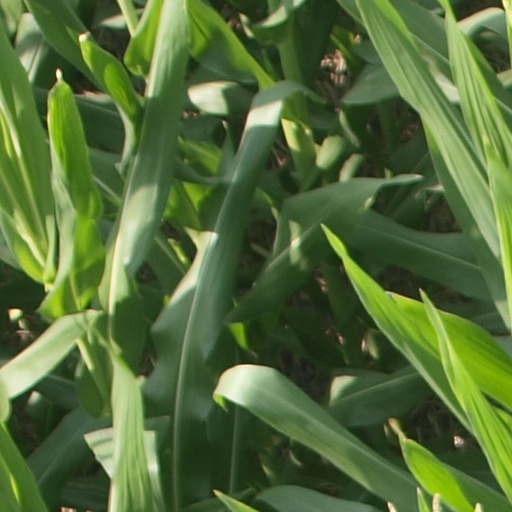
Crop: maize; corn